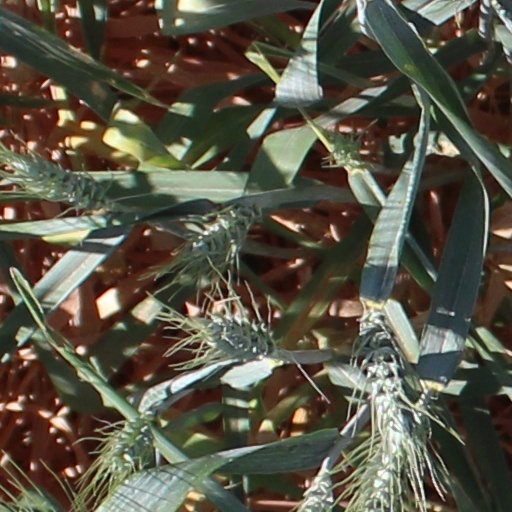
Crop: wheat